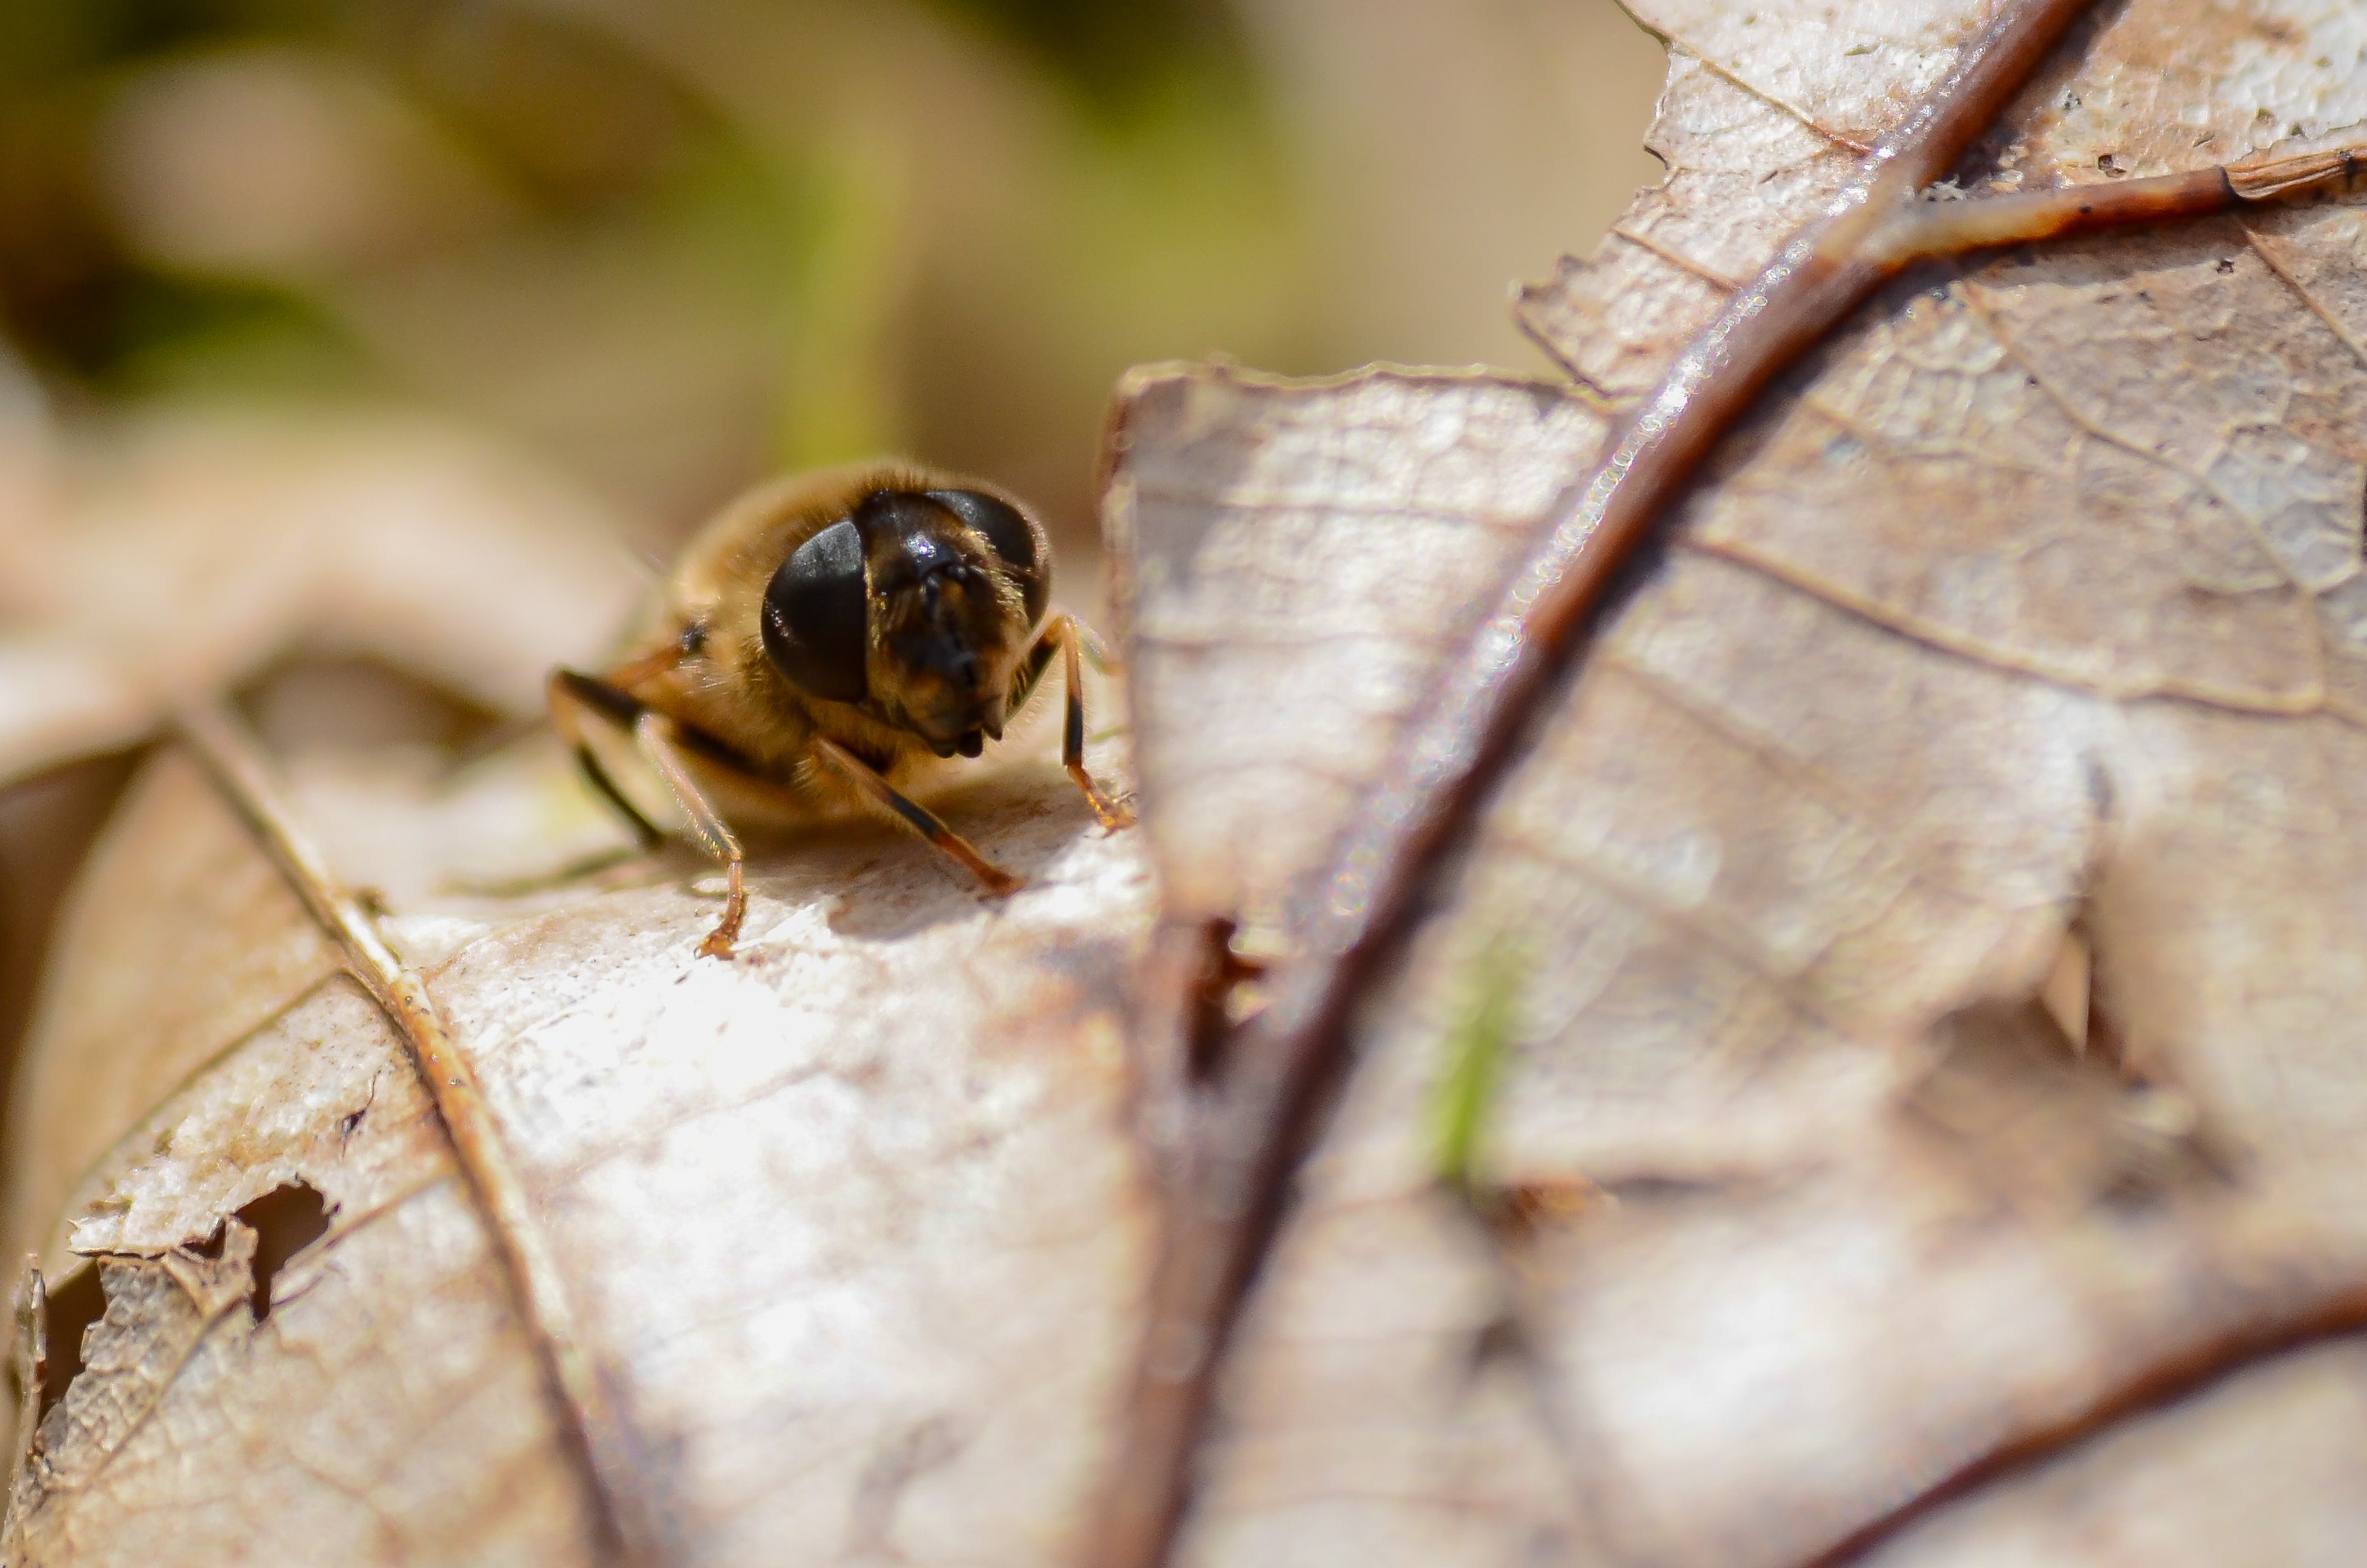
insect, leaf, macro photography, invertebrate, close up, pest, organism, eye, terrestrial animal, photography, plant, wildlife, adaptation, membrane winged insect, plant stem, arthropod, hoverfly, fawn, bug